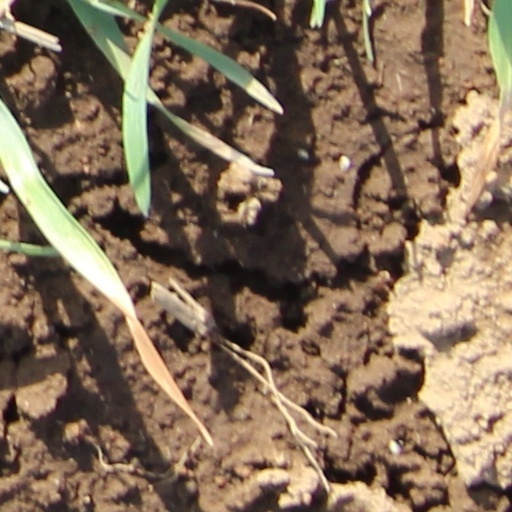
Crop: wheat